Romanel-sur-Lausanne railway station

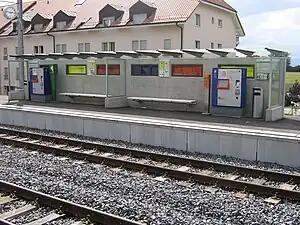
The station platform in 2012

Romanel-sur-Lausanne railway station is a railway station in the municipality of Romanel-sur-Lausanne, in the Swiss canton of Vaud. It is located on the Lausanne–Bercher line of the (LEB).